Timna Valley

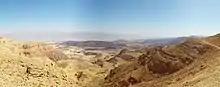
Panoramic view of Timna Valley

The Timna Valley (תִּמְנָע) is located in southern Israel in the southwestern Arava/Arabah, approximately north of the Gulf of Aqaba and the city of Eilat. The area is rich in copper ore and has been mined since the 5th millennium BCE. During early antiquity, the area would have been part of the Kingdom of Edom.